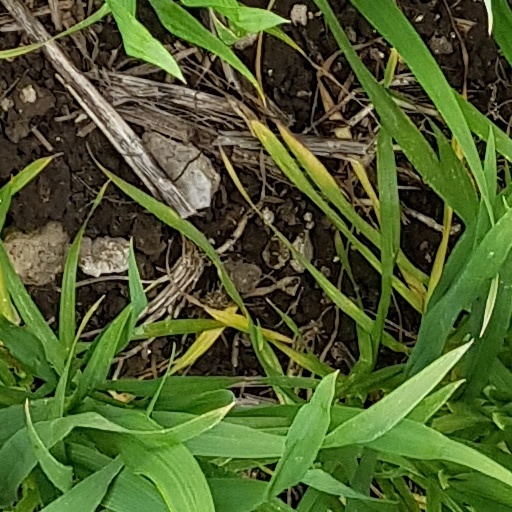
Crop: wheat